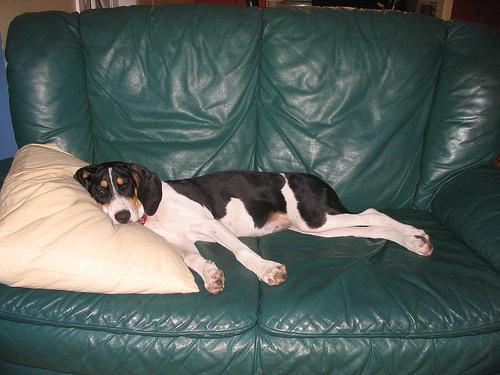
Walker_hound